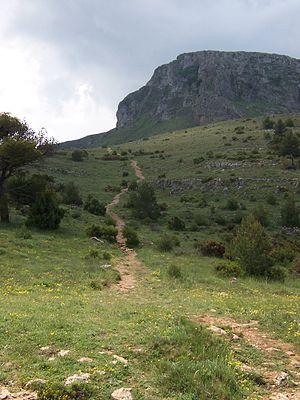
La Sierra de Mariola est un parc naturel à l’intérieur des provinces d’Alicante et de Valence, Communauté valencienne, Espagne.